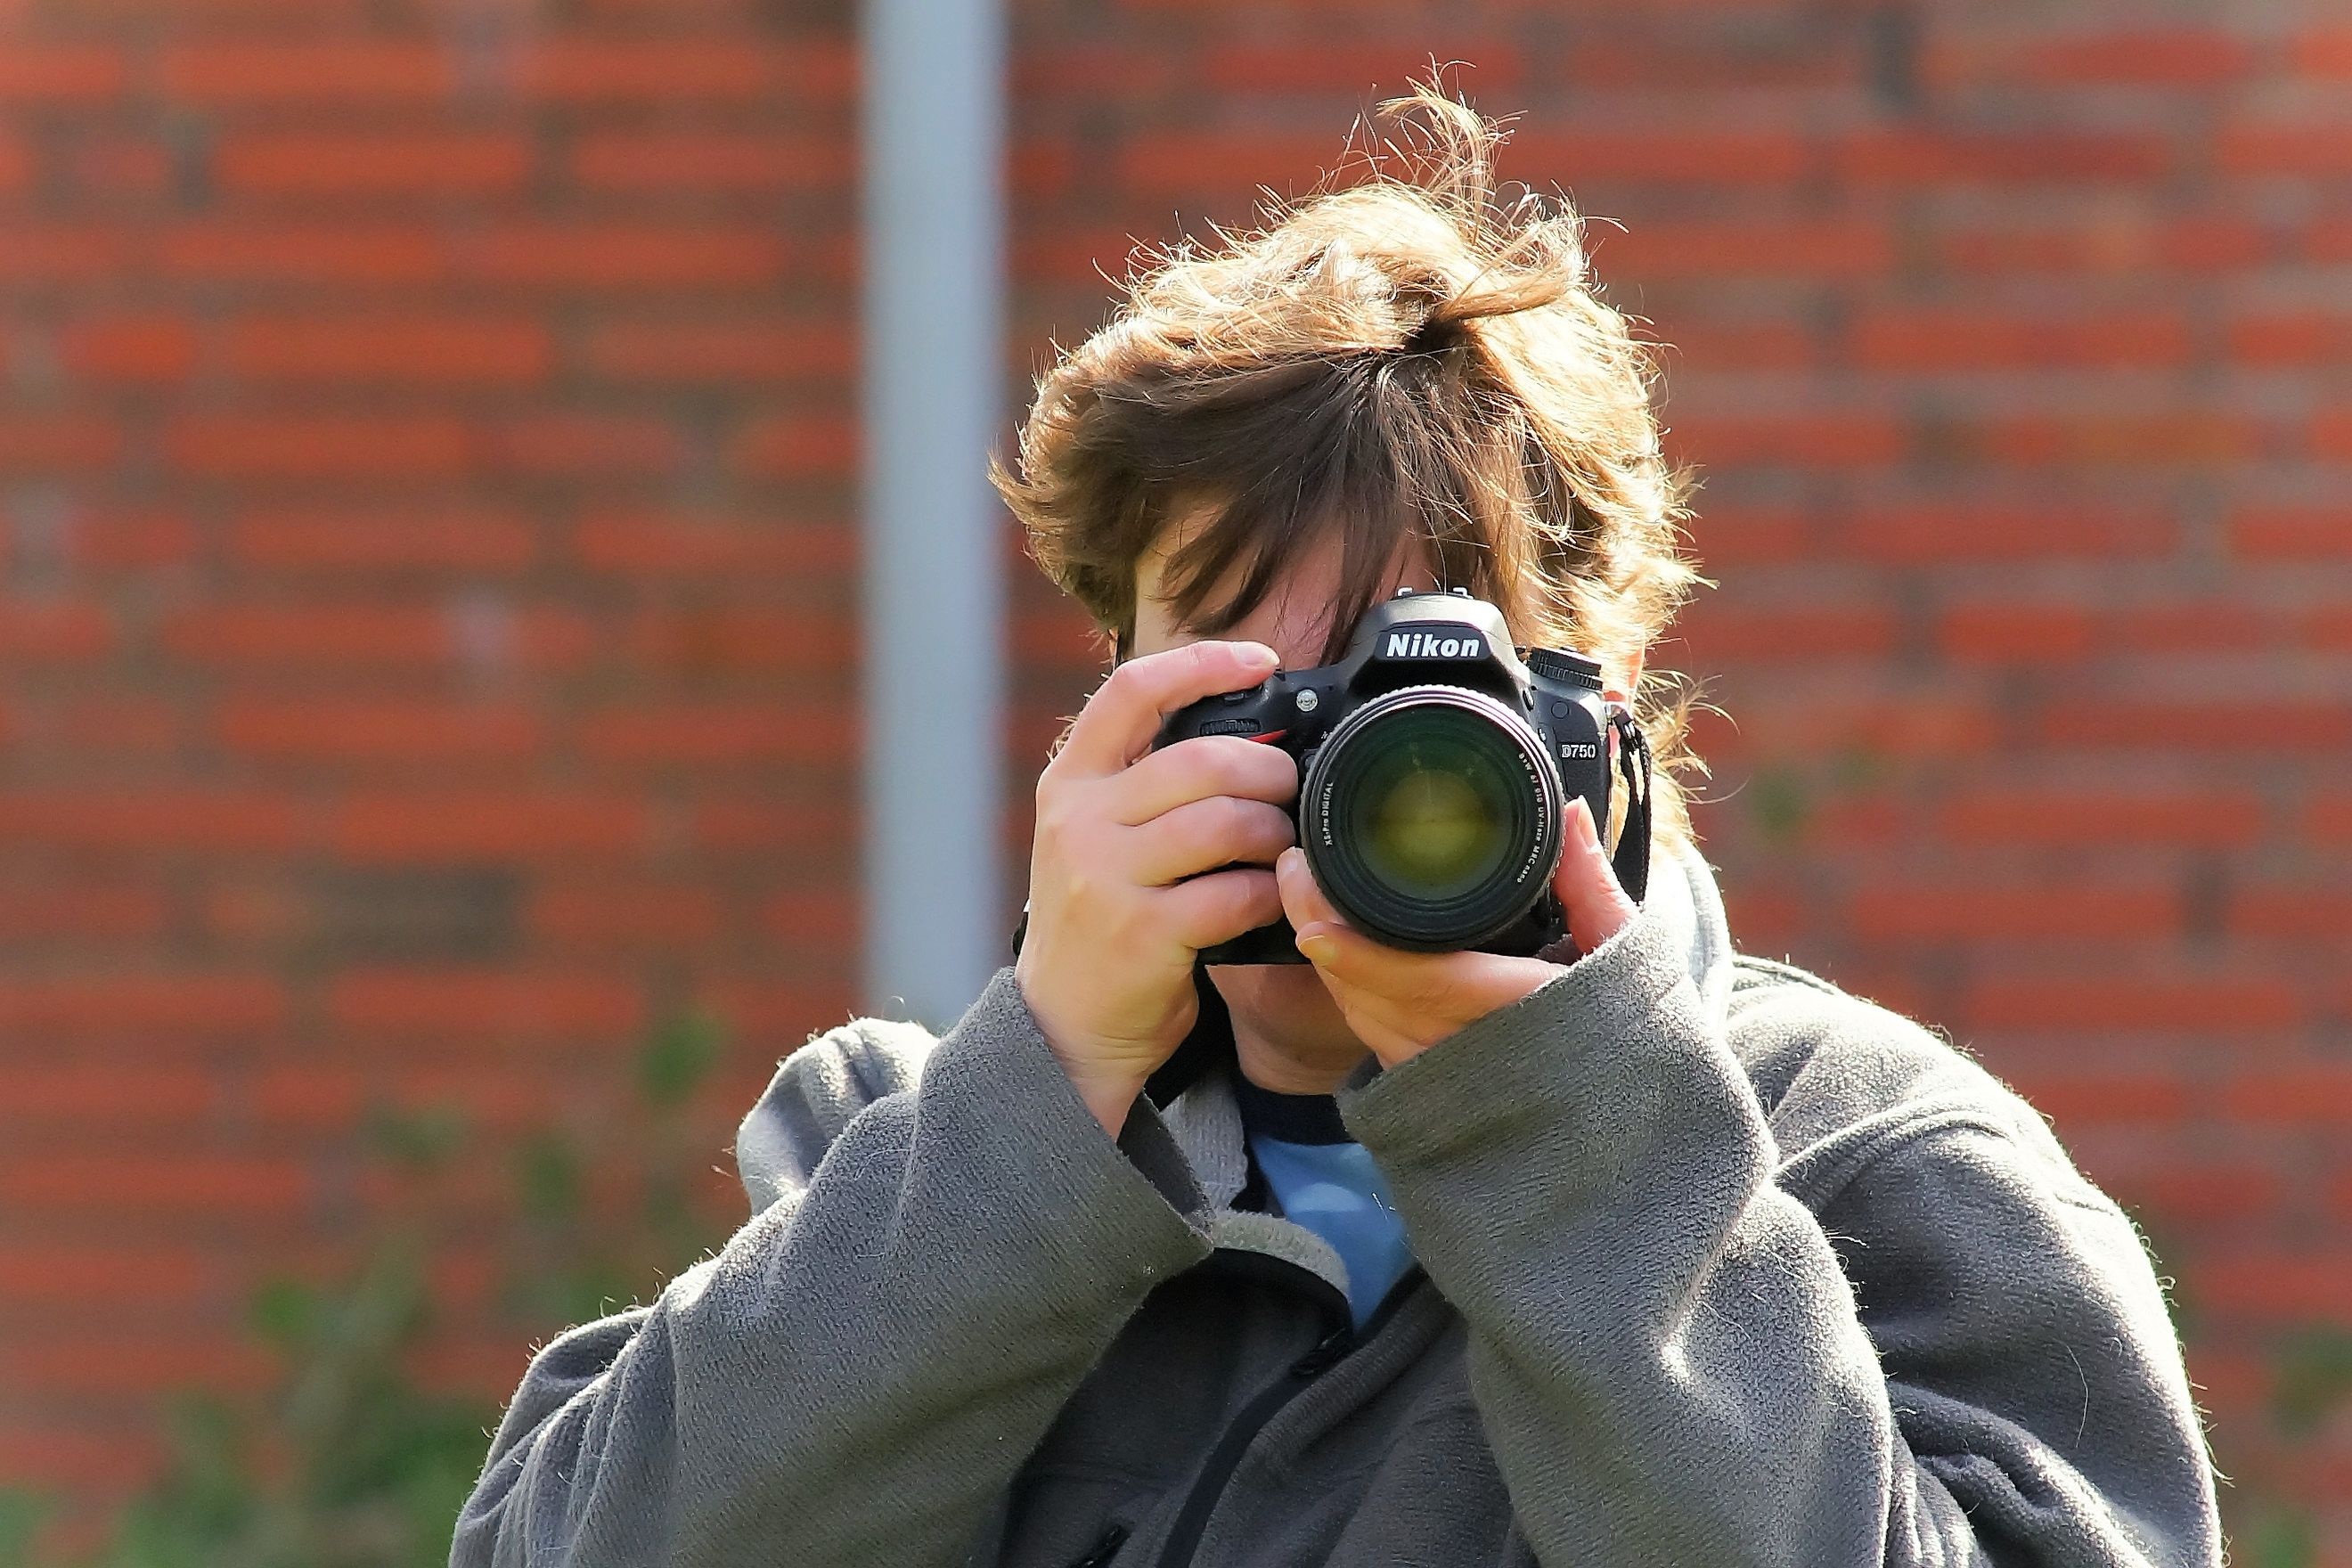
hand, person, woman, camera, photography, photographer, photo, female, spring, lens, human, set, leisure, hairstyle, recording, sunglasses, eye, glasses, singing, photograph, motif, attitude, take a snapshot